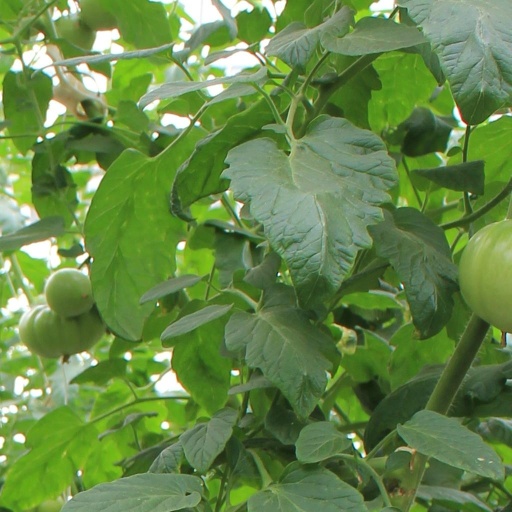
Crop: tomato